Economy of Northern Cyprus

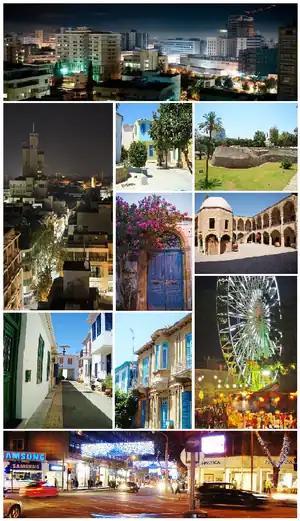
Important places of the tourism sector, which is one of the important incomes of Northern Cyprus

Between 2002 and 2007, Gross National Product per capita more than tripled (in current US dollars):